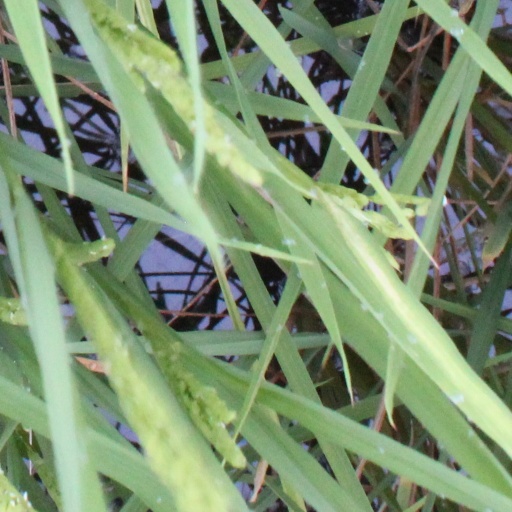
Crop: rice